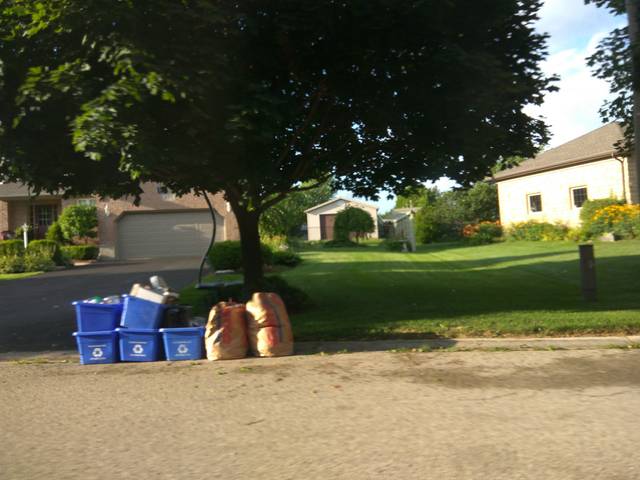
Region: Canada
Coordinates: 43.373, -80.695